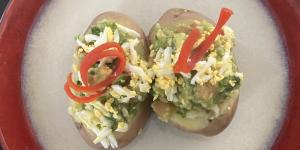
ensalada de patata y aguacate